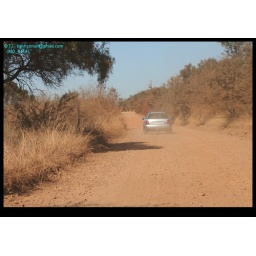
On the dirt road ... loads of sand and dust in the boot after these types of outtings :-)